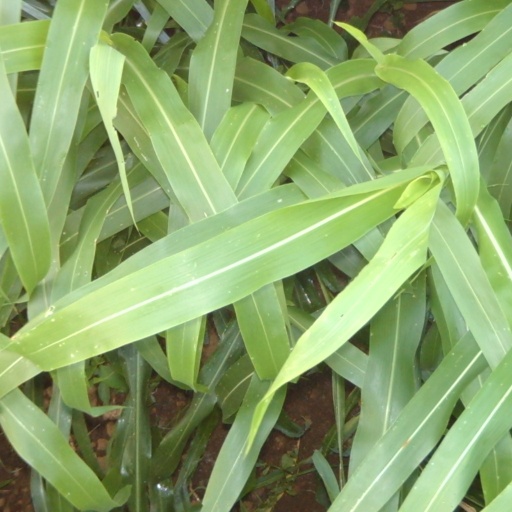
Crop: sorghum